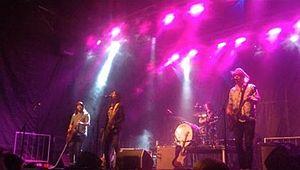
Les Respectables est un groupe de rock canadien, originaire de Québec, Québec.